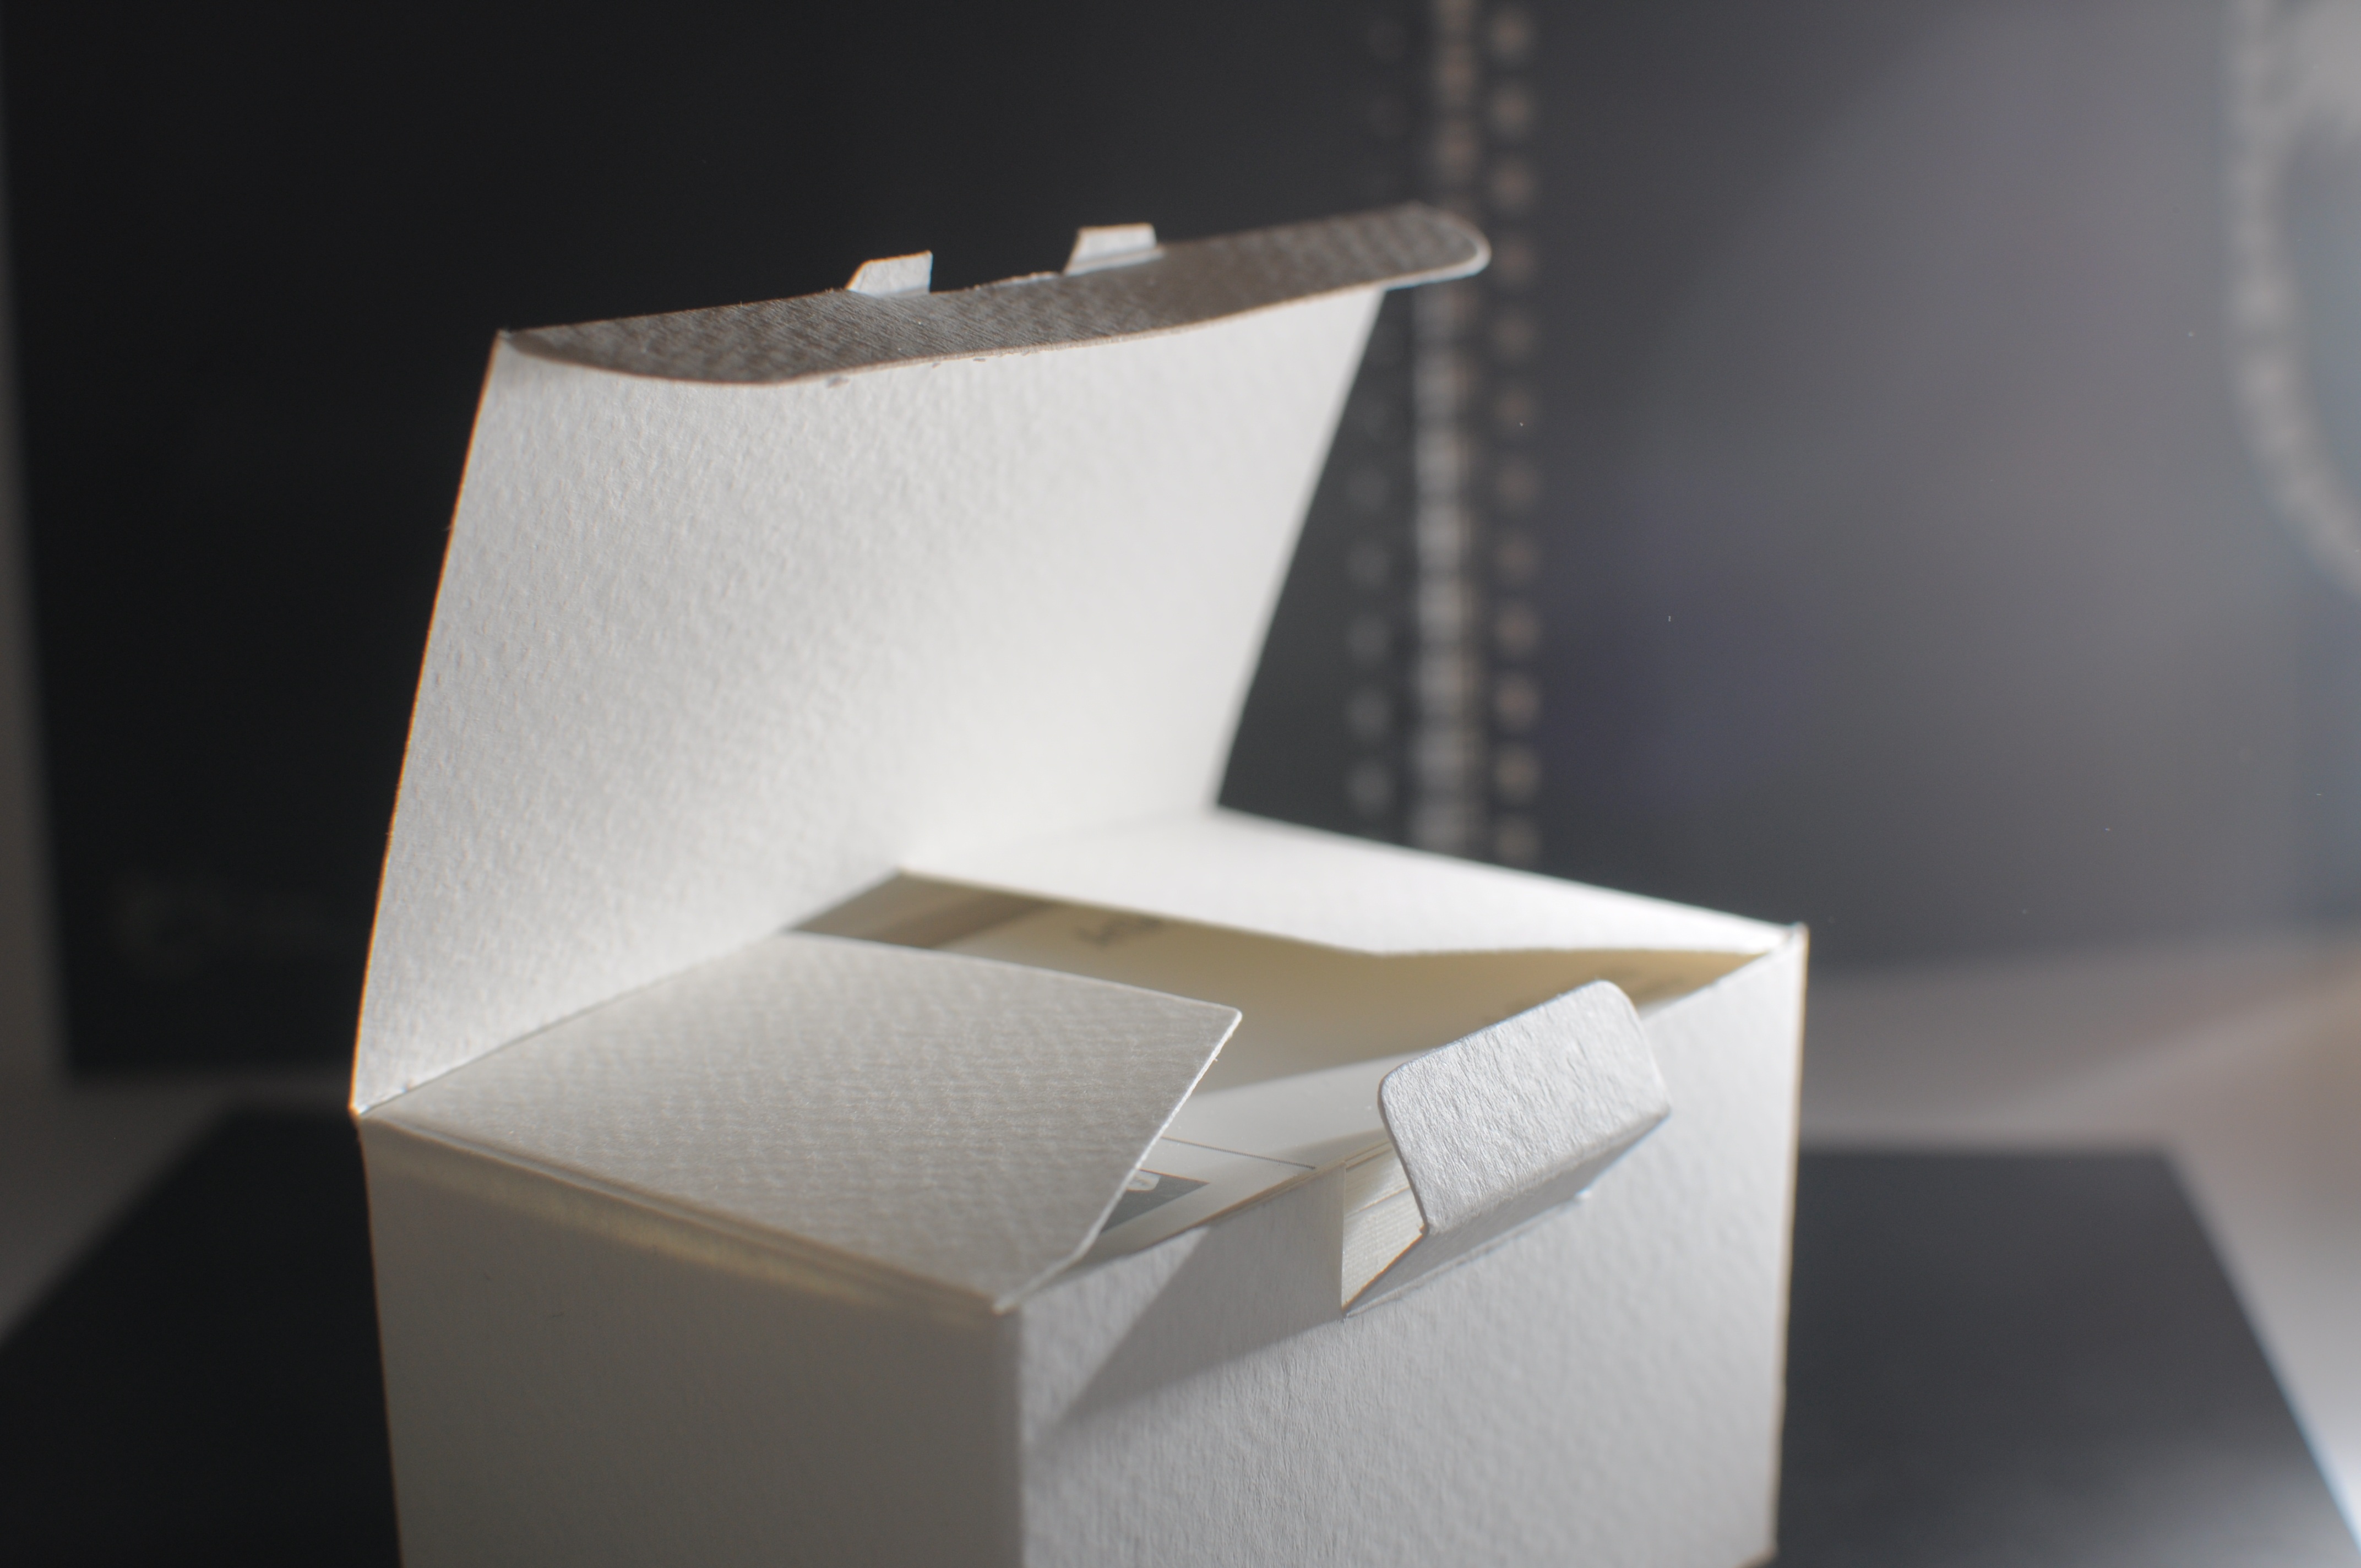
wood, white, box, furniture, paper, lighting, design, container, folding